Guantanamo Bay Naval Base

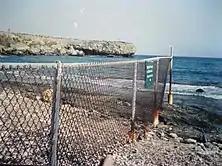
United States base–Cuban border, Guantanamo Bay Naval Base

The Naval Base became a prime area for winter training for the Atlantic fleet. Due to the large increase in population during the training months, the Naval Base quickly established facilities to support everyday functions. Construction of the Guantanamo Bay fleet range system began as early as 1905 under Captain Rogers. Four primary ranges were built during its construction: Range Alpha, Range Beta, Range Charlie, and Range Delta. Due to the size of the base, sections were shut down in order for range operations to proceed. Ironically, the concrete range system's size and cost led to its downfall. Strong evidence suggests the fleet ranges were used throughout World War I and the beginning of World War II.